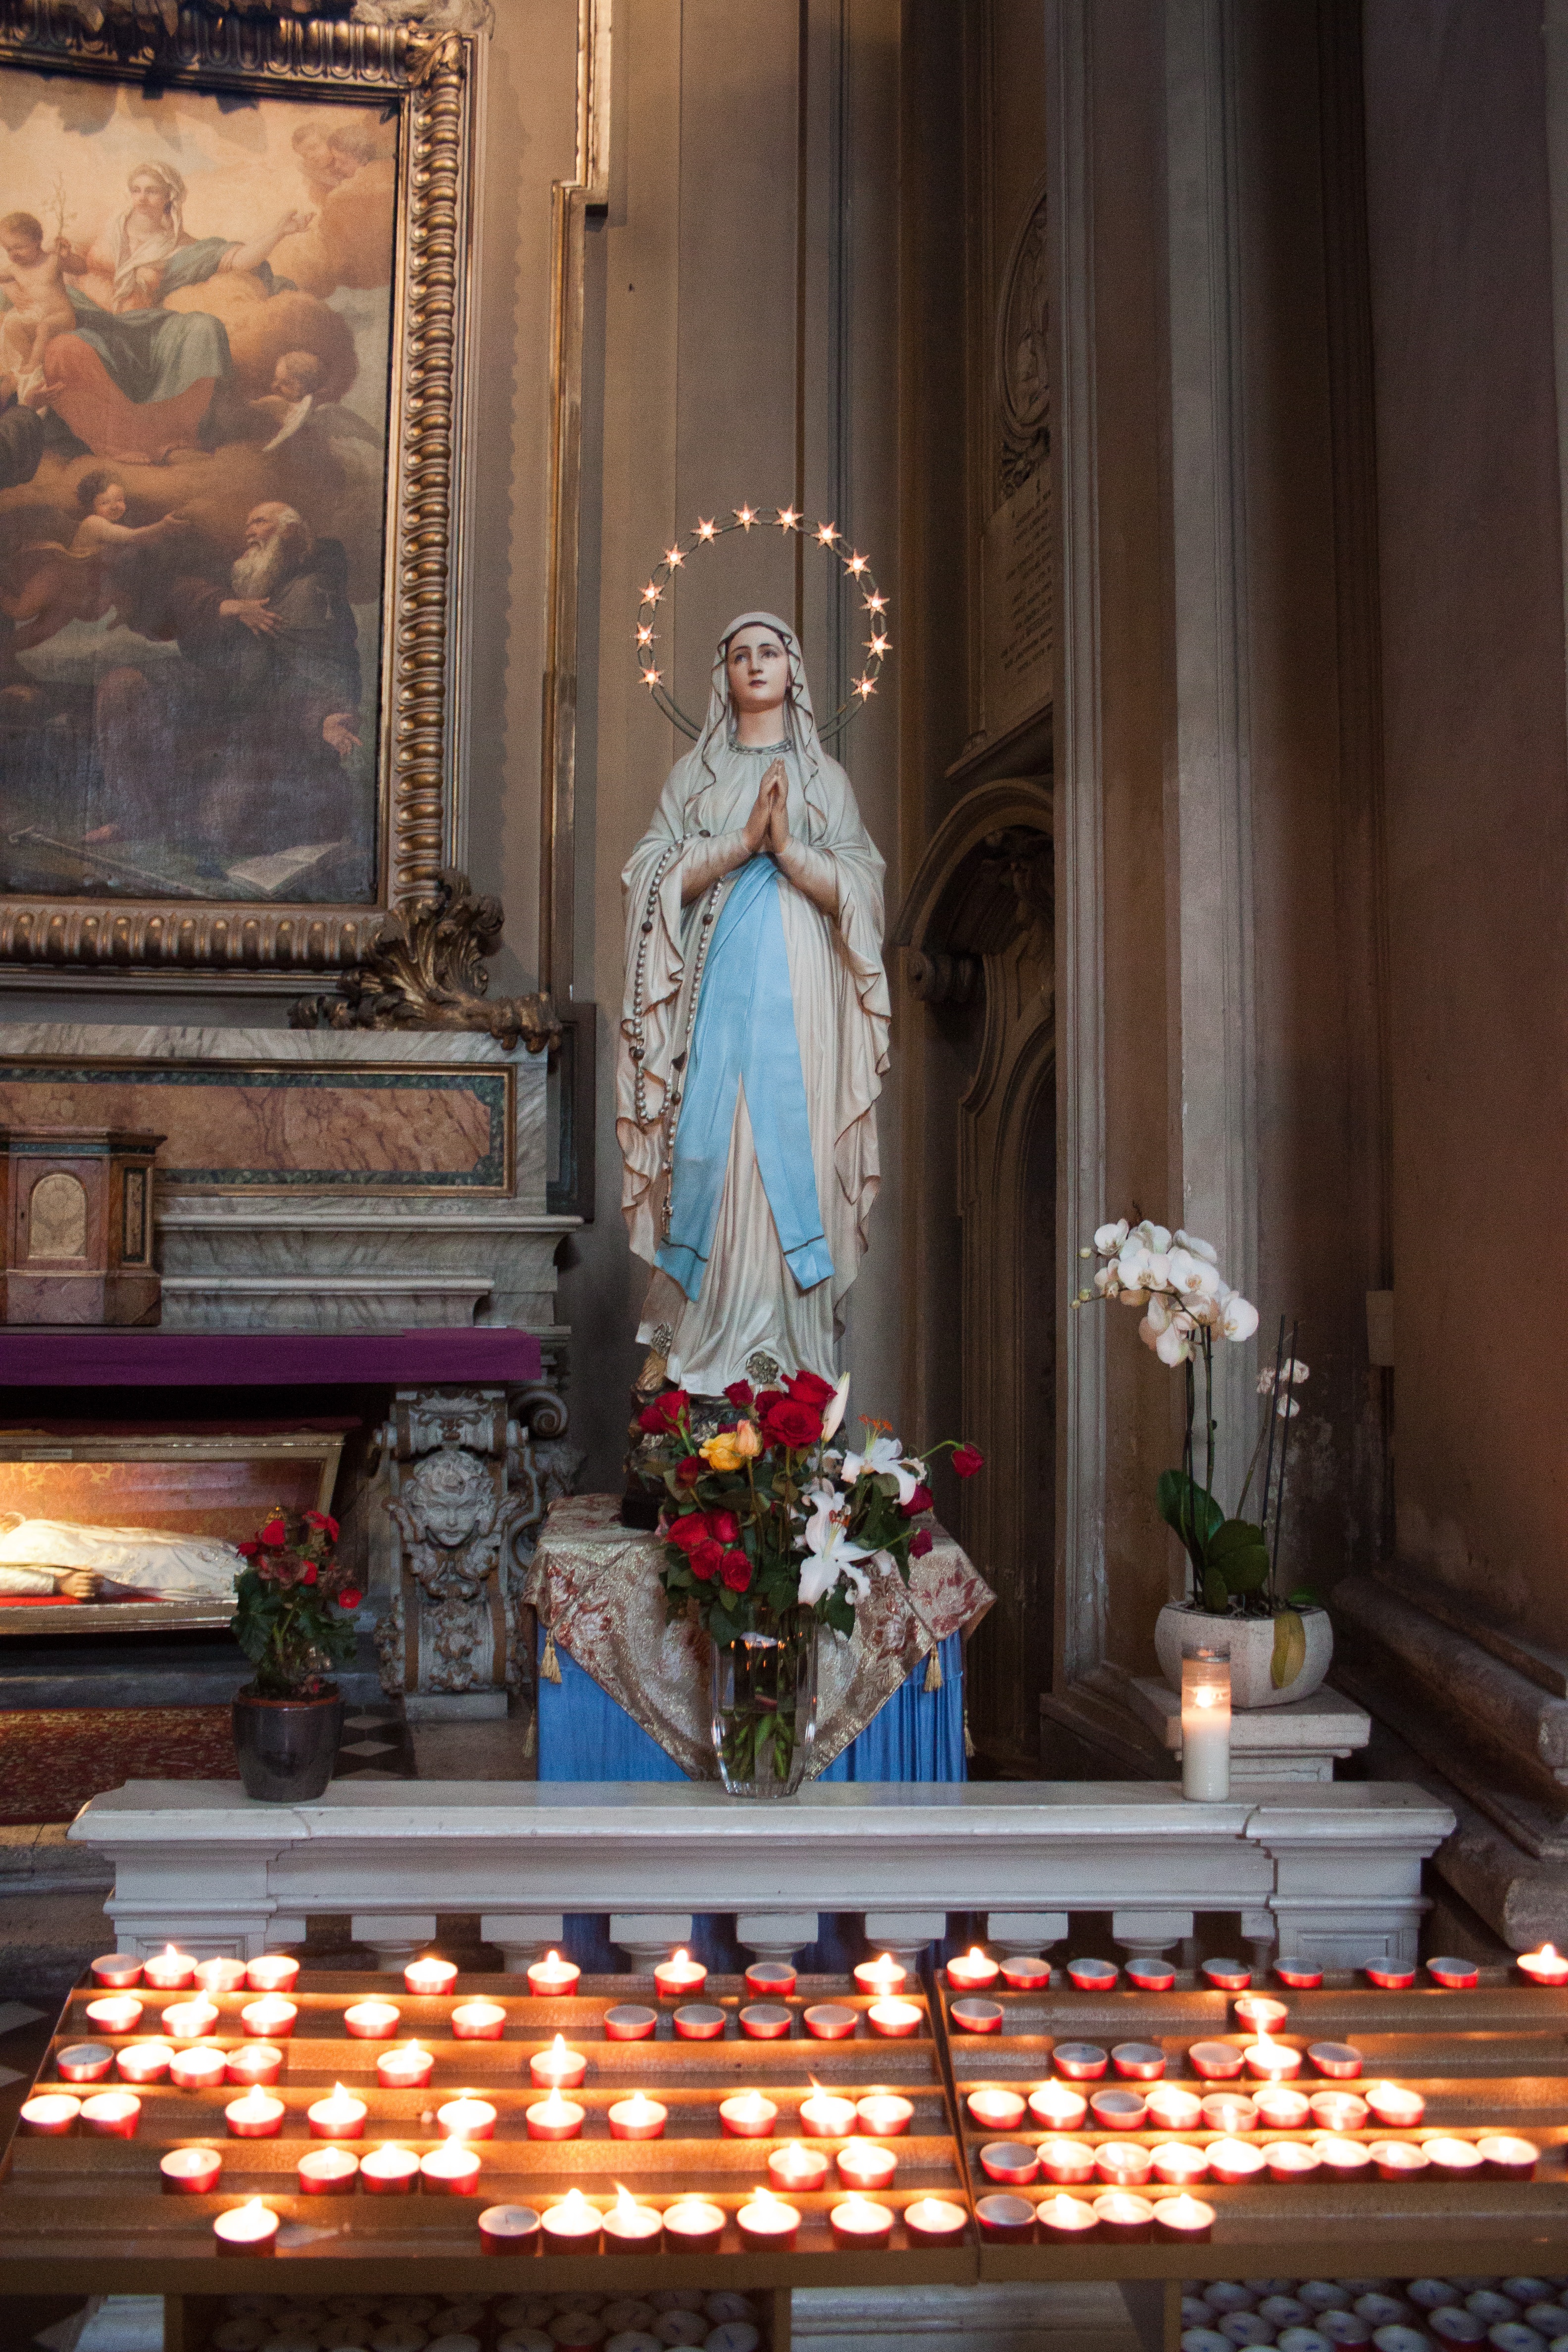
statue, religion, church, christian, pray, sculpture, figure, temple, altar, faith, maria, christianity, holy, screenshot, madonna, mother of god, graceful, holy maria, virgin mary, mother mary, holy mother